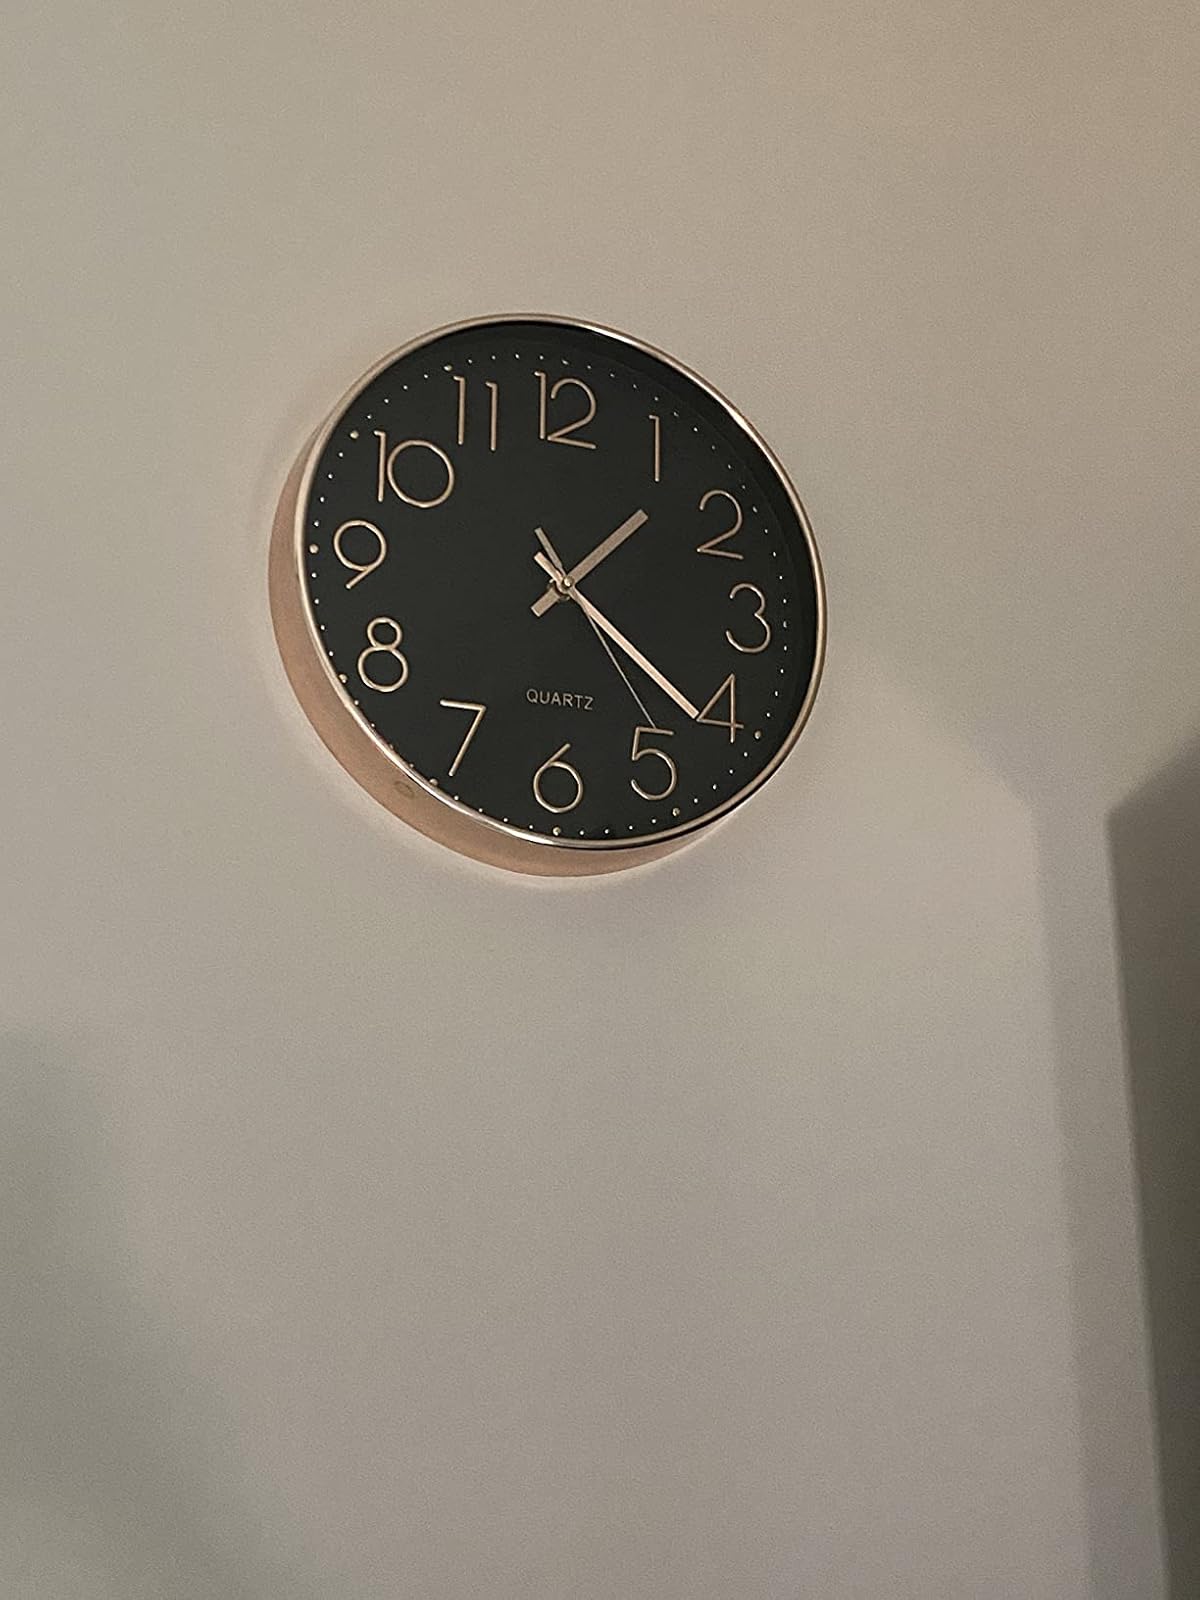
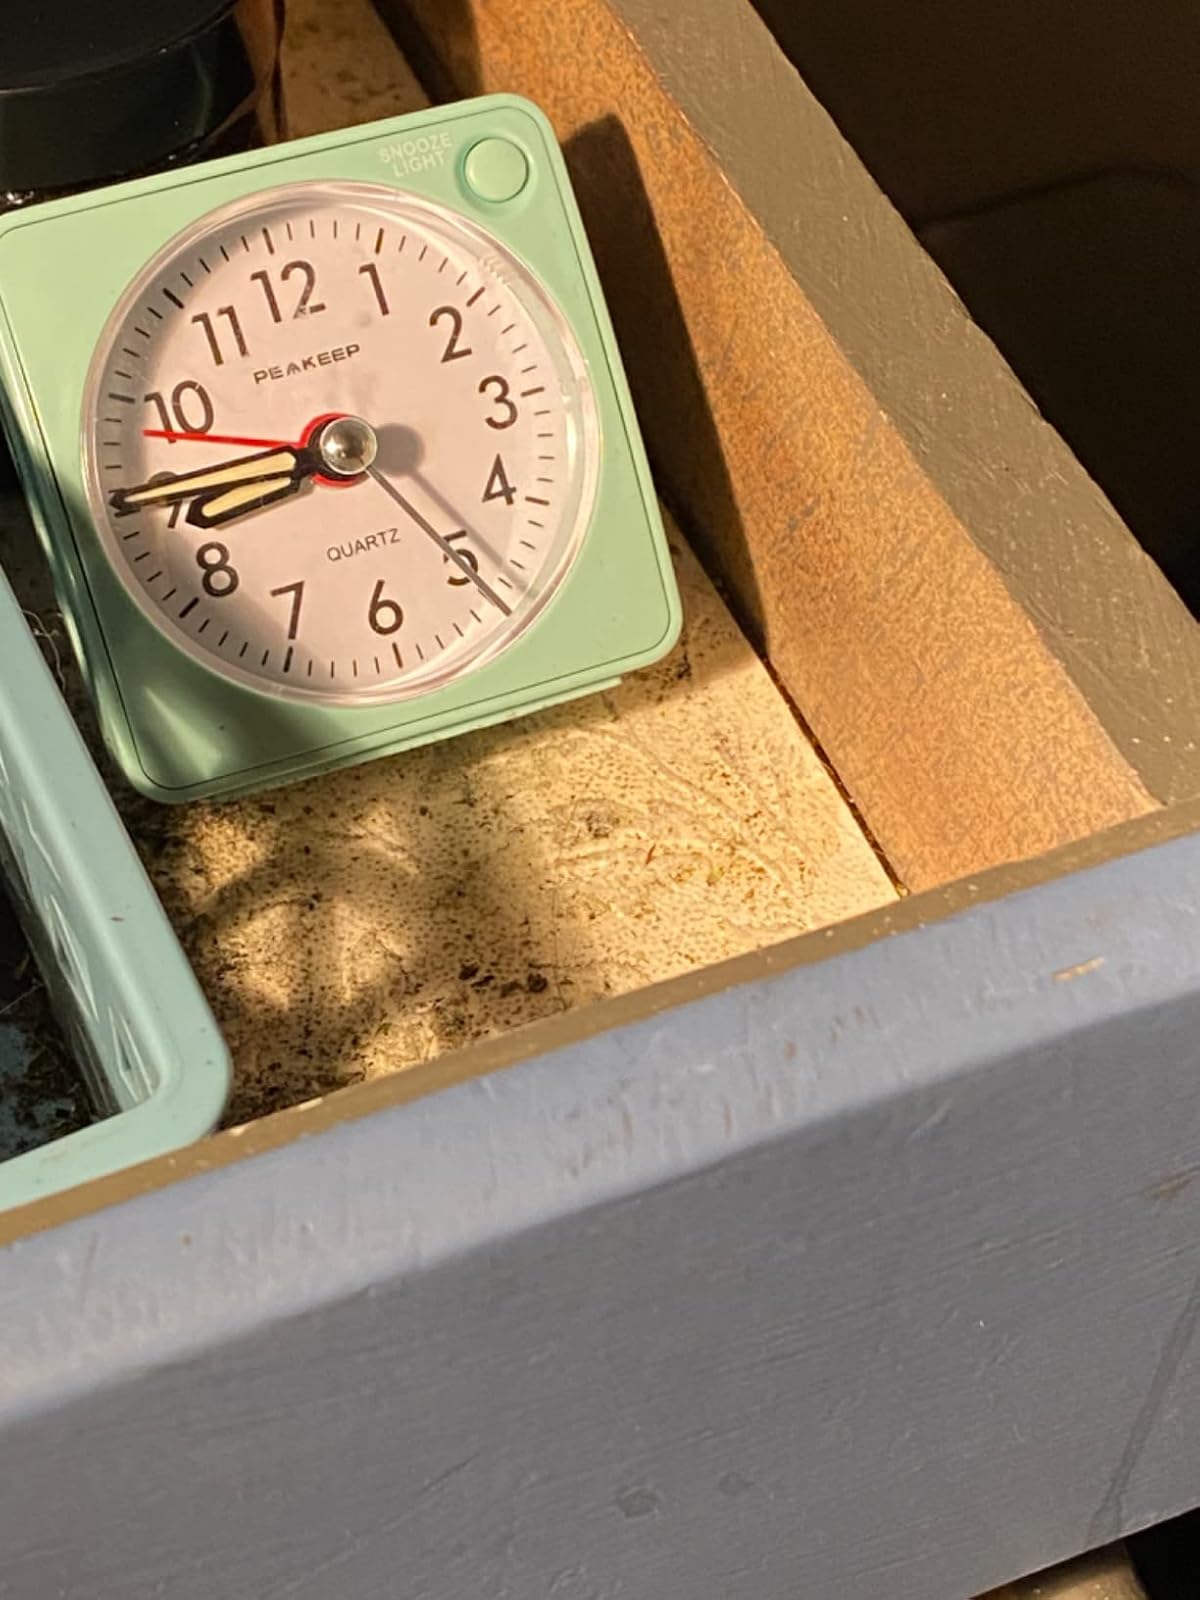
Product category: clock
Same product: no